Nightwish

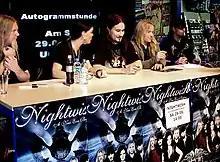
Nightwish at signing session in Hamburg, 2007

"Dark Passion Play" was released around Europe in the last week of September 2007, in the UK on October 1 and the United States on October 2. It was awarded double platinum in Finland the second day after its release and took the number one position on the charts of Germany, Finland, Switzerland, Hungary and Croatia and got in top 100 in other 16 countries, including the United States.